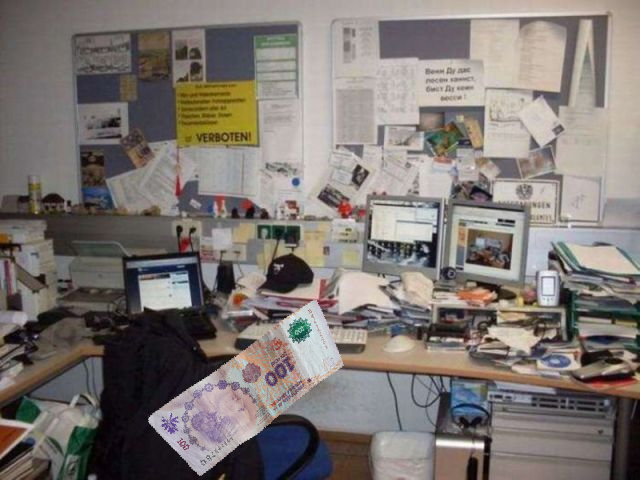
Denominación: 100